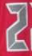
Number: 2